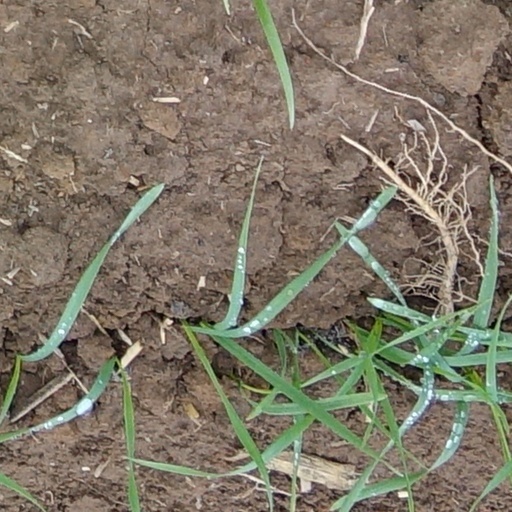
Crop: wheat